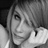
Emotion: sad